Eagle (Calder)

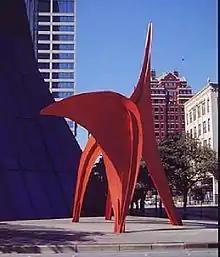
Calder "Eagle" original site at Bank One in Fort Worth.

It was located at the Bank One building, 500 Throckmorton Street, Fort Worth, Texas.